Caleb V. Haynes

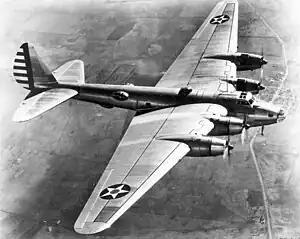
Haynes commanded the Boeing XB-15 on an earthquake relief mission to Chile in 1939.

Late in 1938, Haynes commanded a provisional group of nine YB-17s that were to test bombing accuracy over Plum Tree Island, a bombing range near Langley at the mouth of Chesapeake Bay. Carrying two bombs each, the aircraft flew at in single file, and aimed at a single point, dropping their bombs in quick succession. Observation showed exactly half the bombs striking inside of a diameter circle centered on the target.